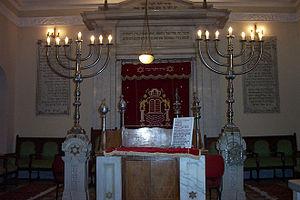
La ville grecque de Thessalonique, anciennement Salonique, a abrité jusqu'à la Seconde Guerre mondiale une très importante communauté juive d'origine initialement romaniote, mais devenue au fil du temps majoritairement sépharade. C'est le seul exemple connu d'une ville de diaspora de cette taille ayant conservé une majorité juive pendant plusieurs siècles. Arrivés pour la plupart à la suite de l'expulsion des Juifs d'Espagne de 1492, les sépharades sont indissociablement liés à l'histoire de Thessalonique et le rayonnement de cette communauté tant sur le plan culturel qu'économique s'est fait sentir sur tout le monde sépharade. La communauté a connu un âge d'or au XVIᵉ siècle puis un déclin relatif jusqu'au milieu du XIXᵉ siècle, époque à partir de laquelle elle a entrepris une importante modernisation aussi bien économique que cultuelle. La ville reçoit l'appellation de « Jérusalem des Balkans ».